Norman Foster

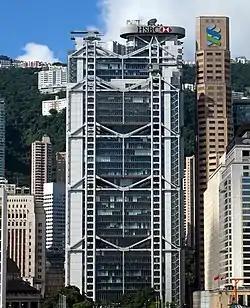
The HSBC Building in Hong Kong

In 1963 Foster returned to the UK and established his own architectural firm Team 4, with Rogers, Su Brumwell, and the sisters Georgie and Wendy Cheesman. Among their first projects was the Cockpit, a minimalist glass bubble installed in Cornwall, the features of which became a recurring theme in Foster's future projects. After the four separated in 1967, Foster and Wendy founded a new practice, Foster Associates. From 1968 to 1983, Foster collaborated with American architect Richard Buckminster Fuller on several projects that became catalysts in the development of an environmentally sensitive approach to design, such as the Samuel Beckett Theatre at St Peter's College, Oxford.